Rajpara State (Halar)

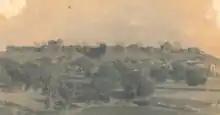
The Rajpura fort.

In 1901 it comprised twelve more villages, covering 39 square kilometers, with a combined population of 1,862 in 1901 (2,268 in 1921), yielding 13,654 Rupees state revenue (1903-4, mostly from land; later 27,000 Rs), paying 3,163 Rupees tribute, to the British and Junagadh State.